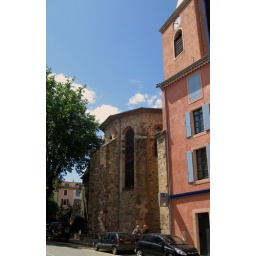
A small church (L'eglise) nestled in the quaint town of Saint-Chinian beneath the Cevennes mountain range ( nicknamed the black mountains).